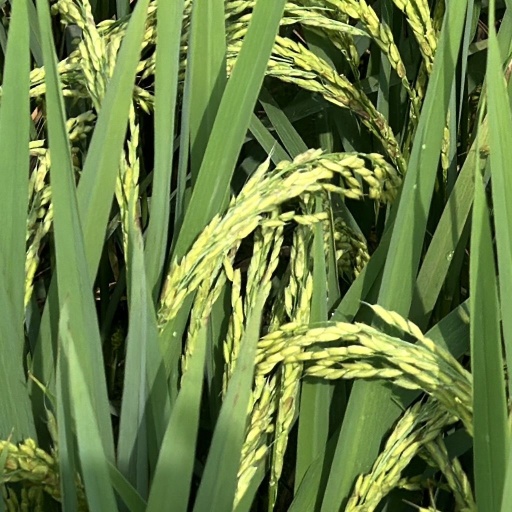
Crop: rice